Intef I

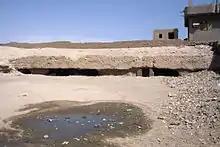
Court of the saff tomb of Intef I, at Saff el-Dawaba

Sehertawy Intef I was the first member of his Dynasty to assume a pharaonic title with the Horus name of Sehertawy variously rendered as ""Maker of peace in the two lands"", ""He who has brought calm to the two Lands"" and ""Pacifier of the two lands"". Intef's parents may possibly have been Mentuhotep I and Neferu I.